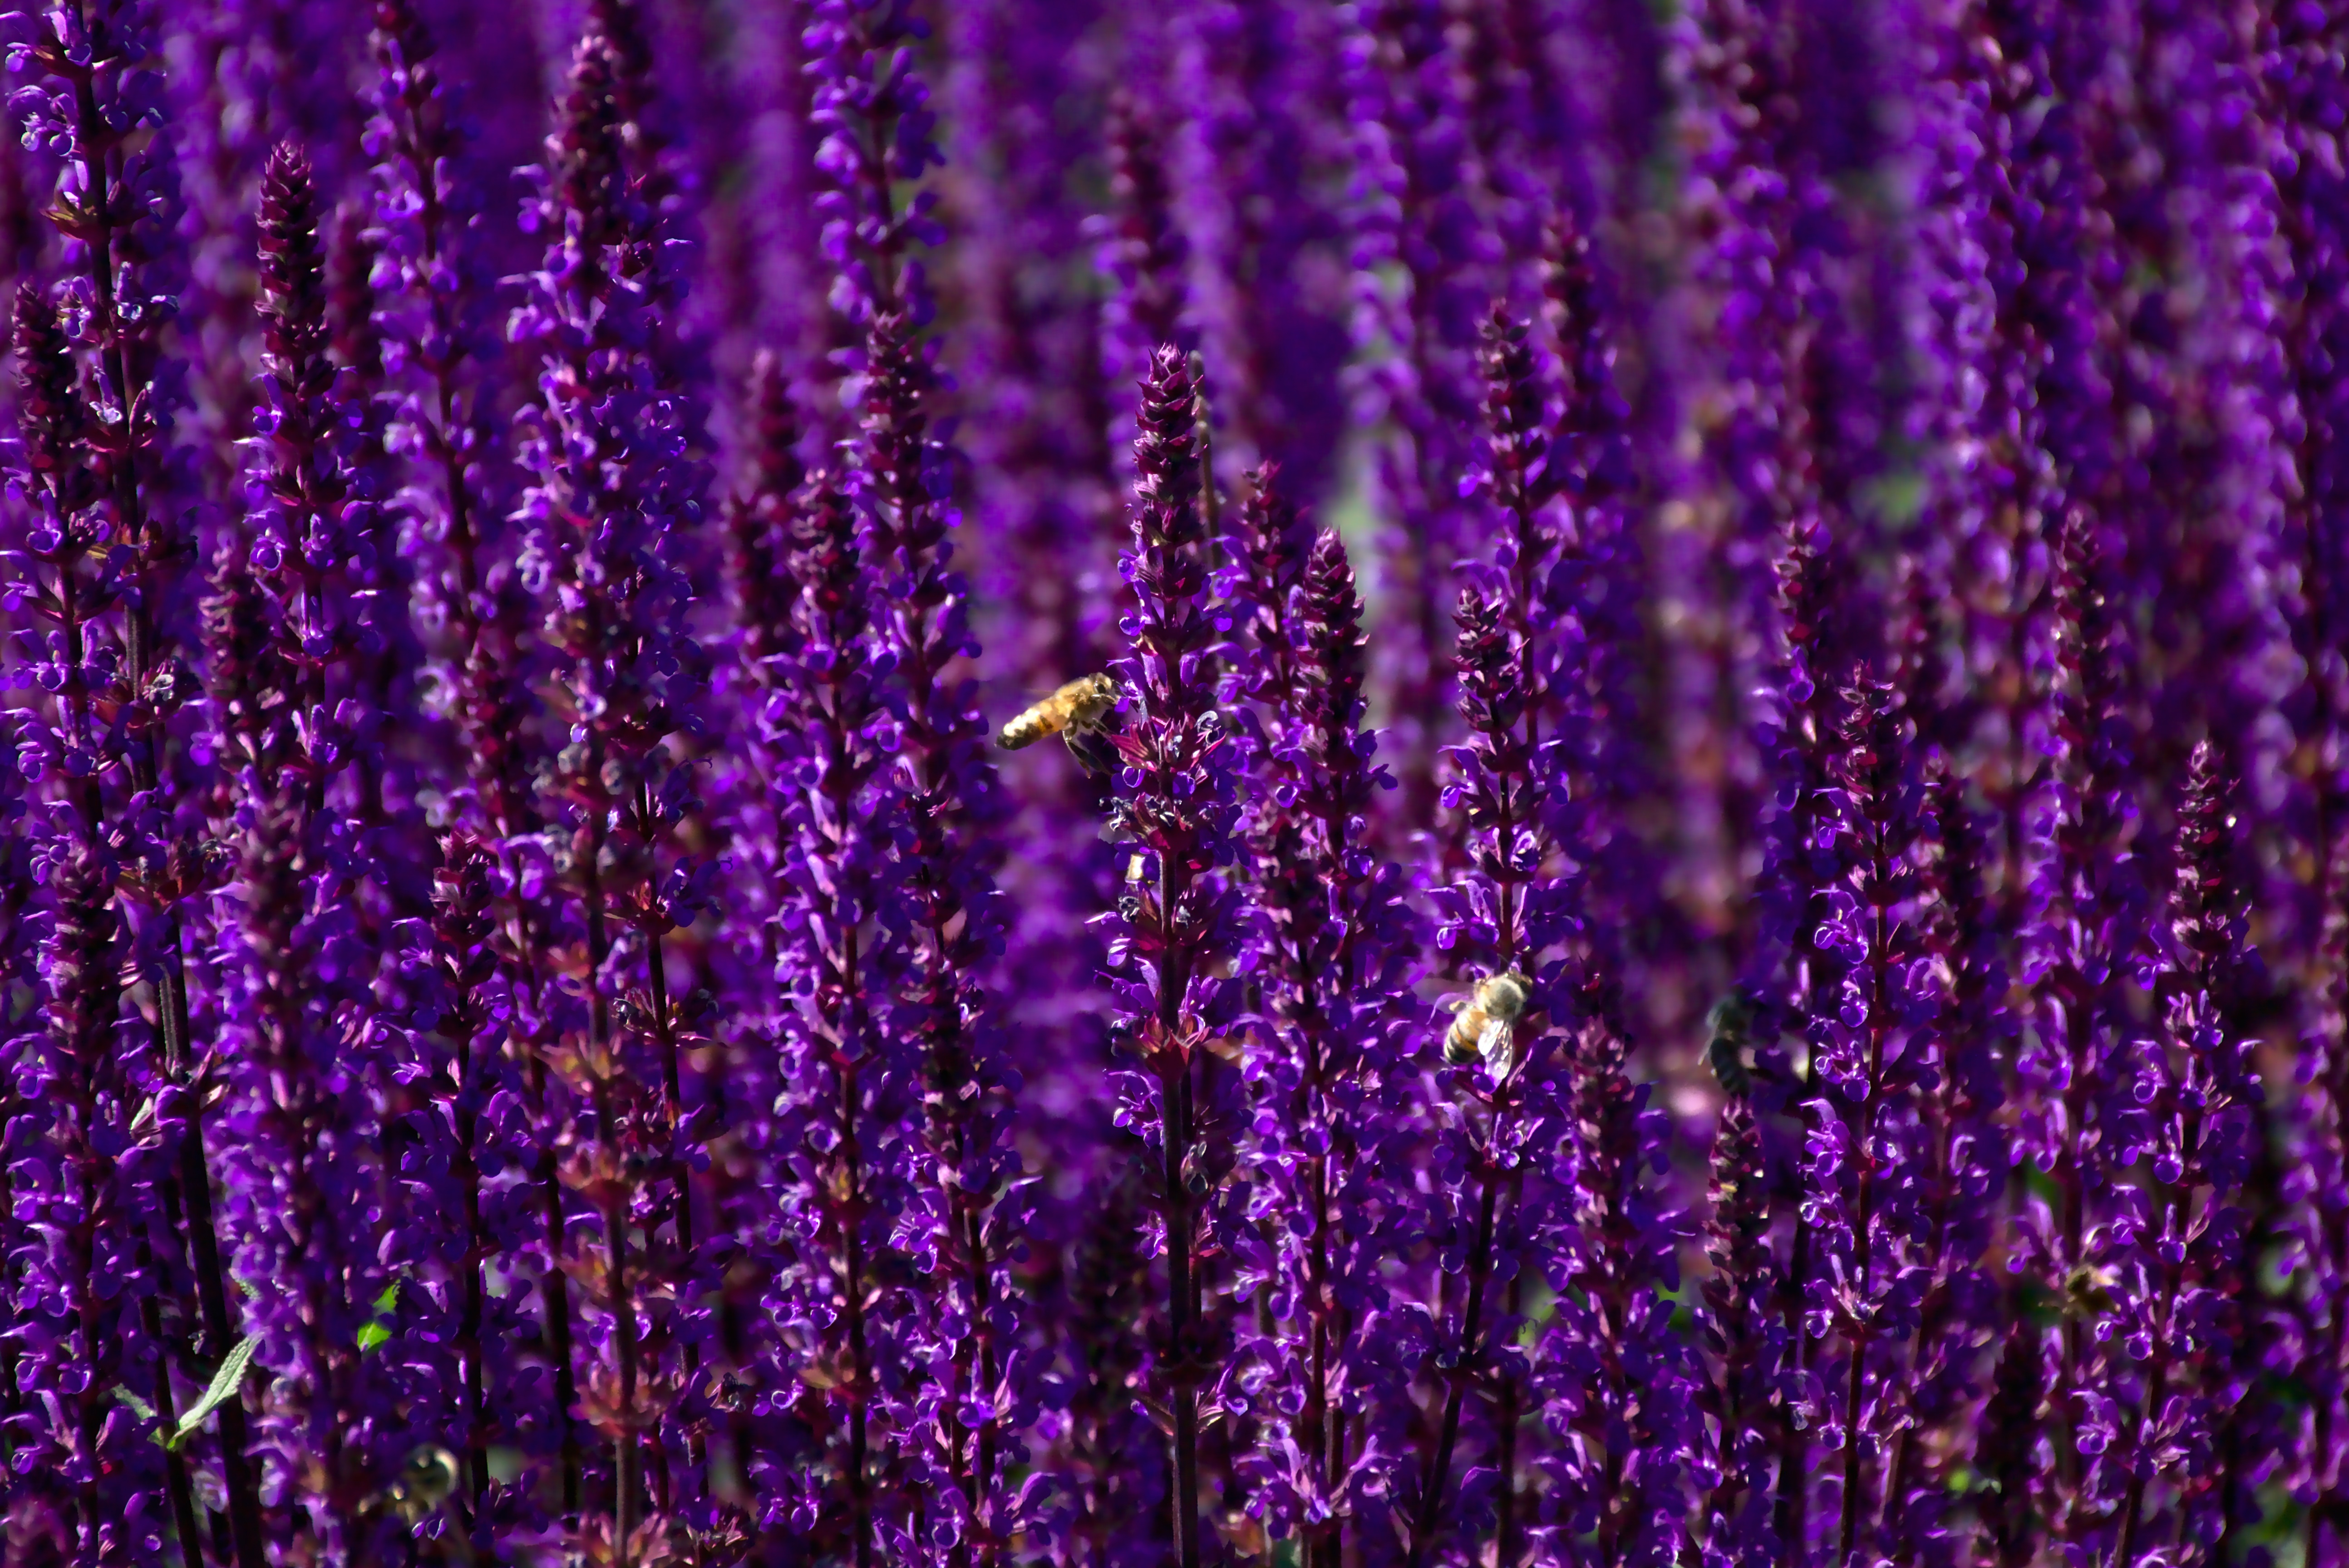
plant, flower, purple, lavender, flowering plant, annual plant, grass family, land plant, english lavender